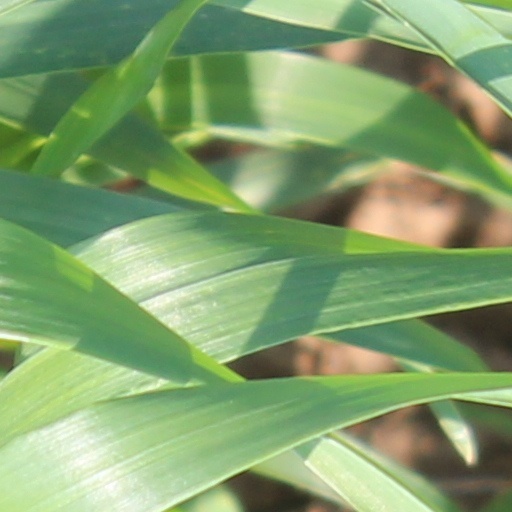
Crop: wheat